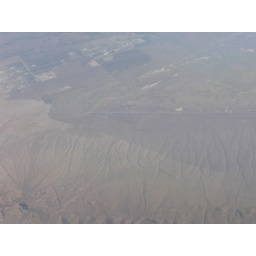
Looking out the window of the plane as we fly from Miami to Seattle. Photo taken by Dan.